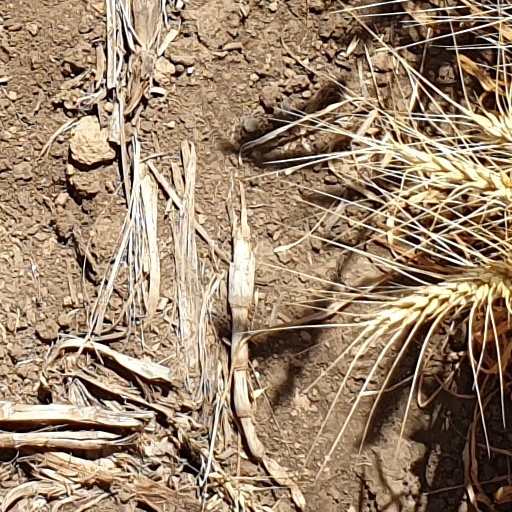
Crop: wheat